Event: Nepal Earthquake
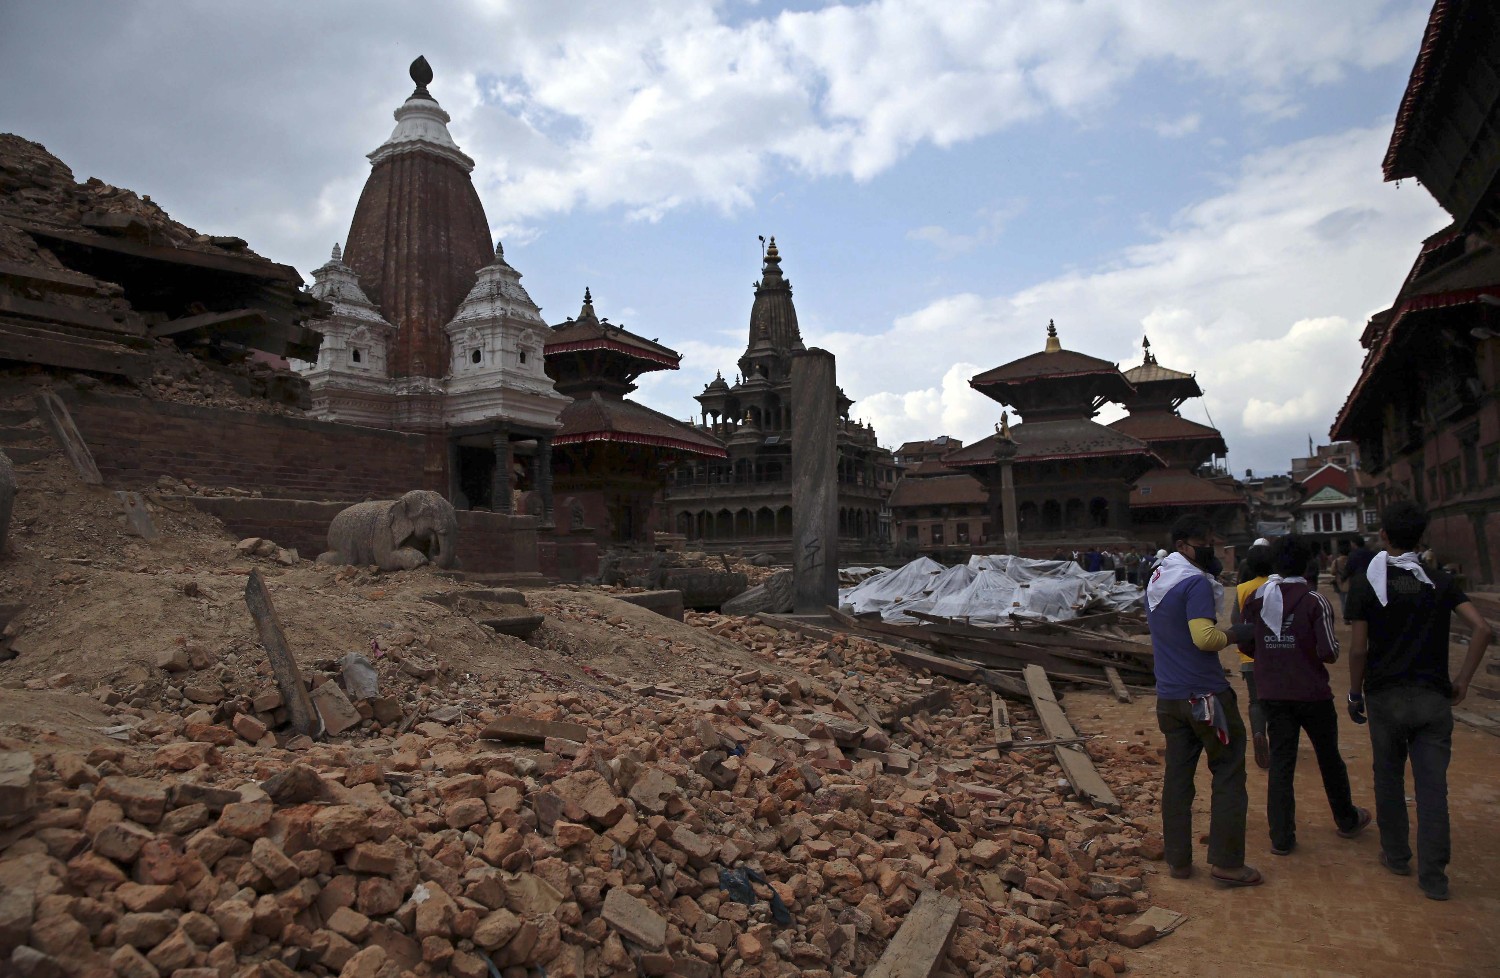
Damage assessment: damage